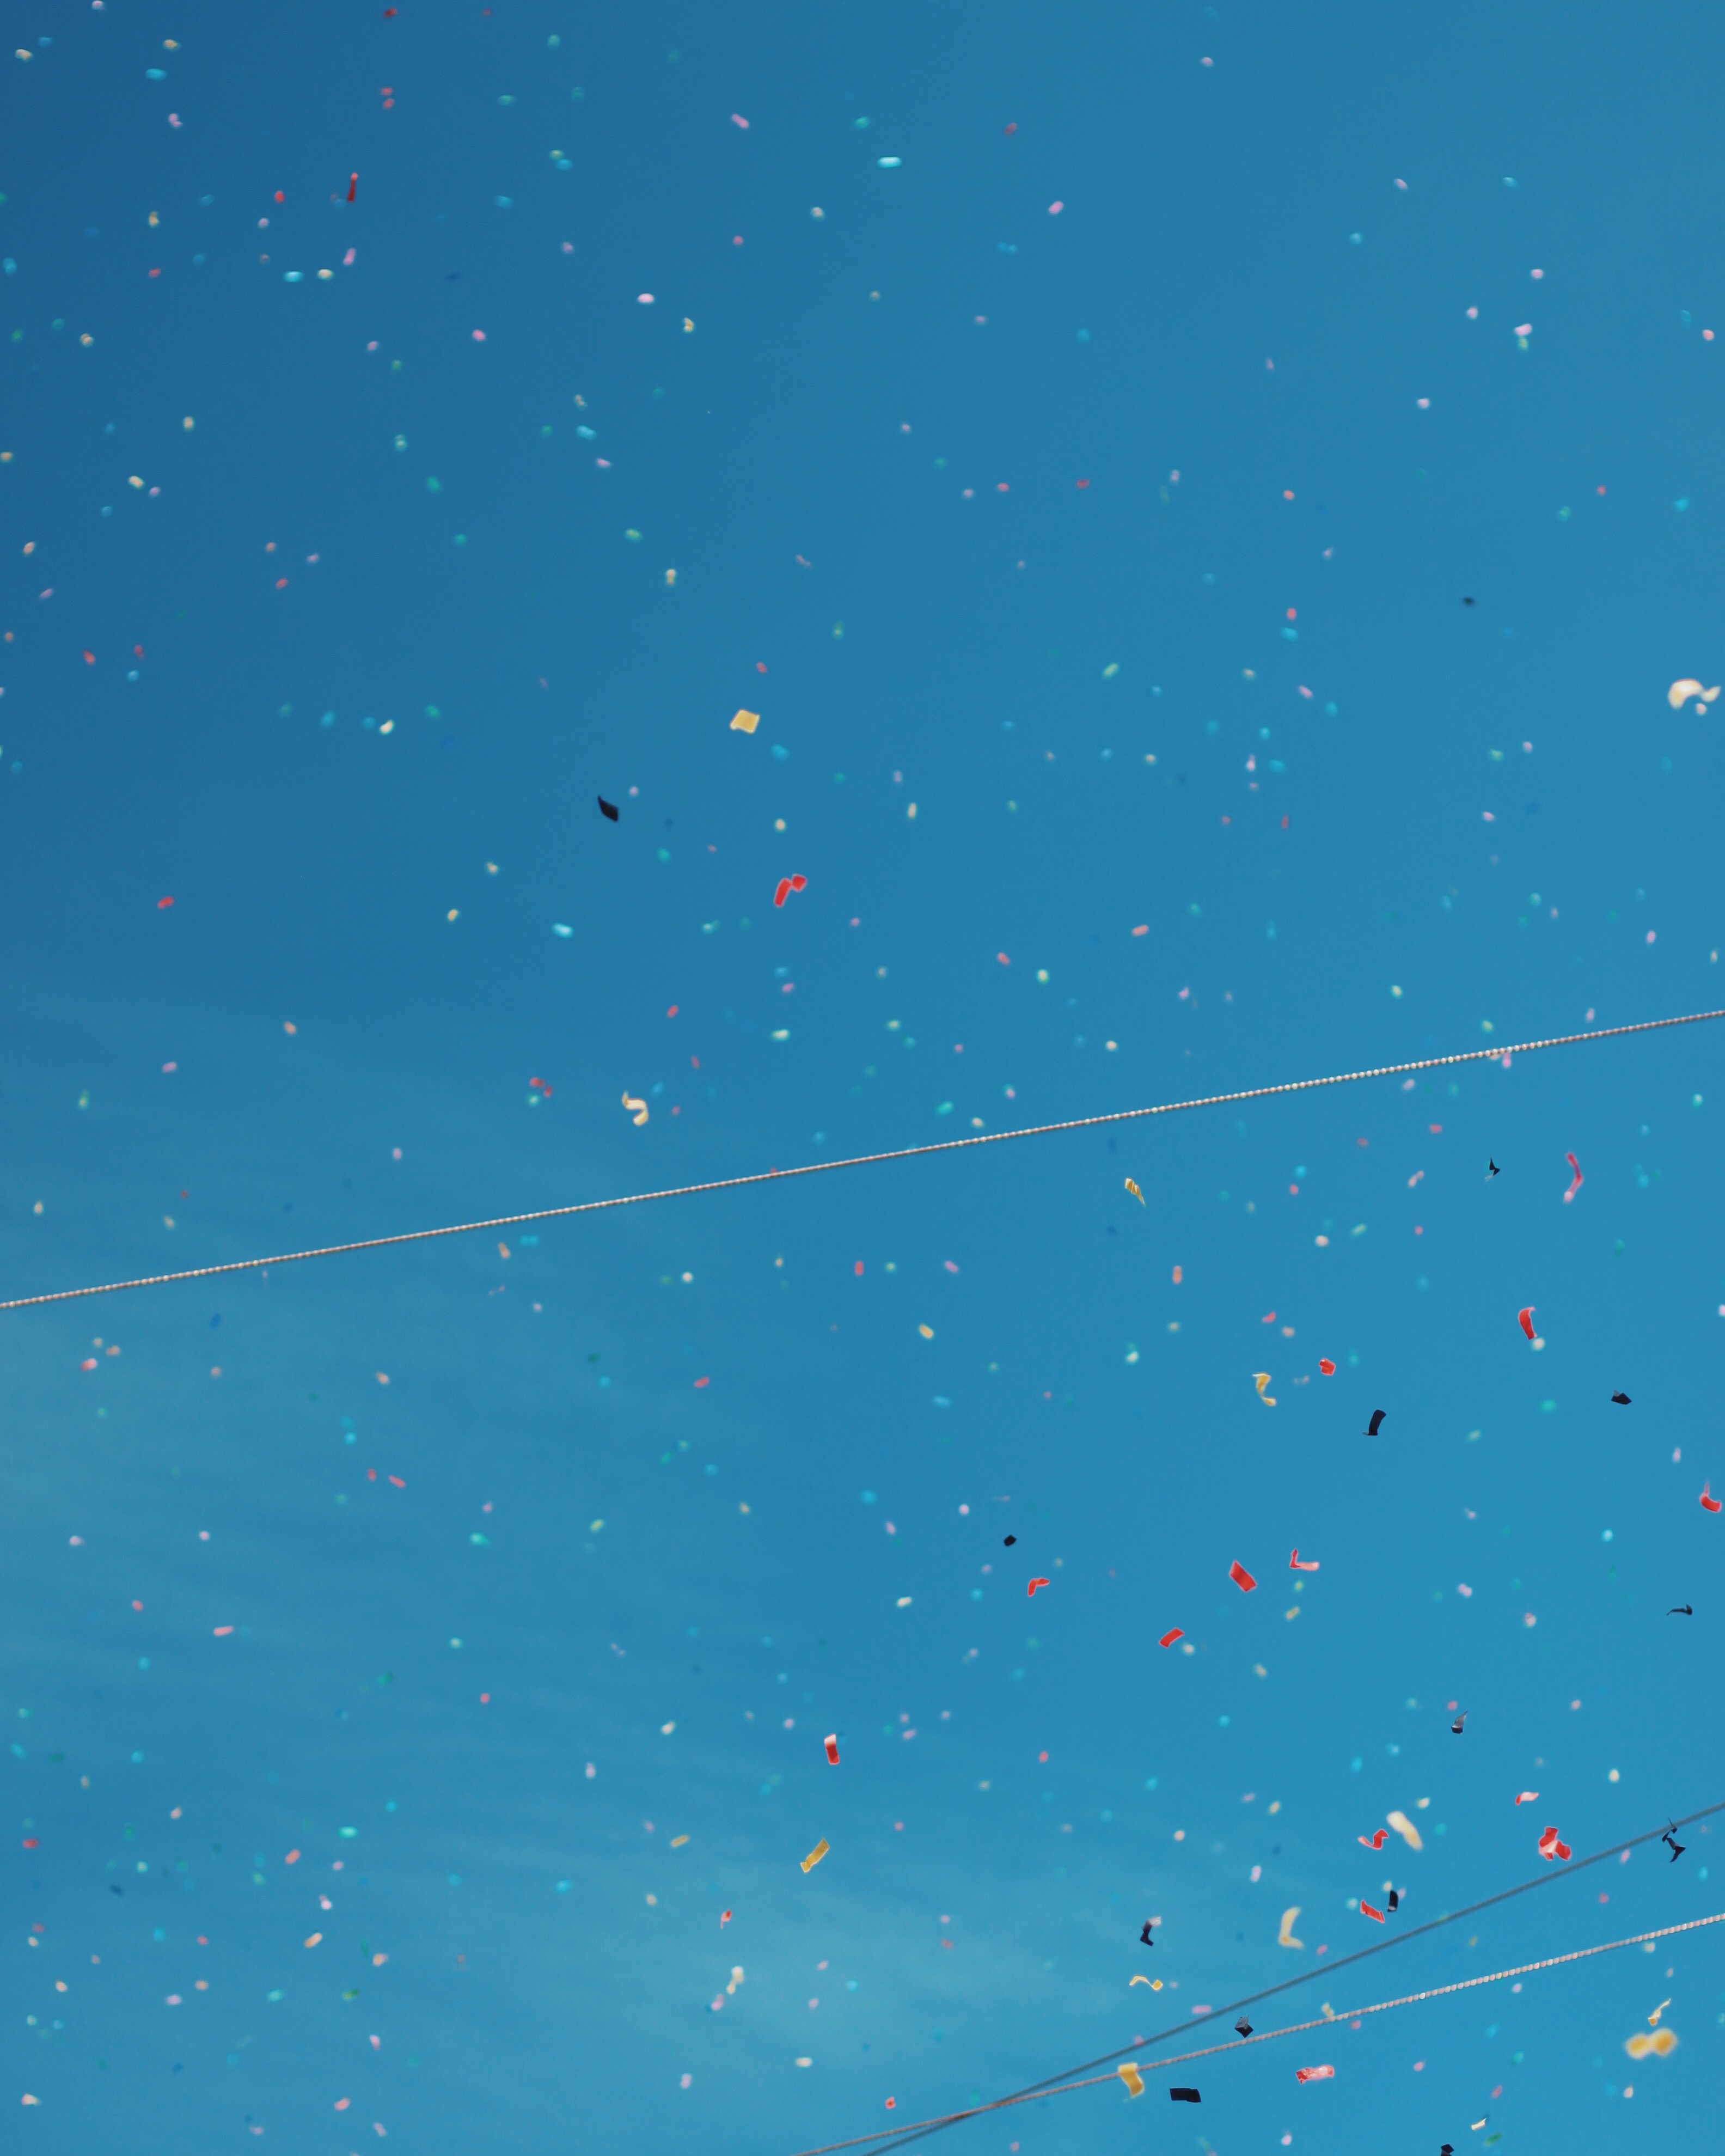
sky, flock, line, blue, illustration, computer wallpaper